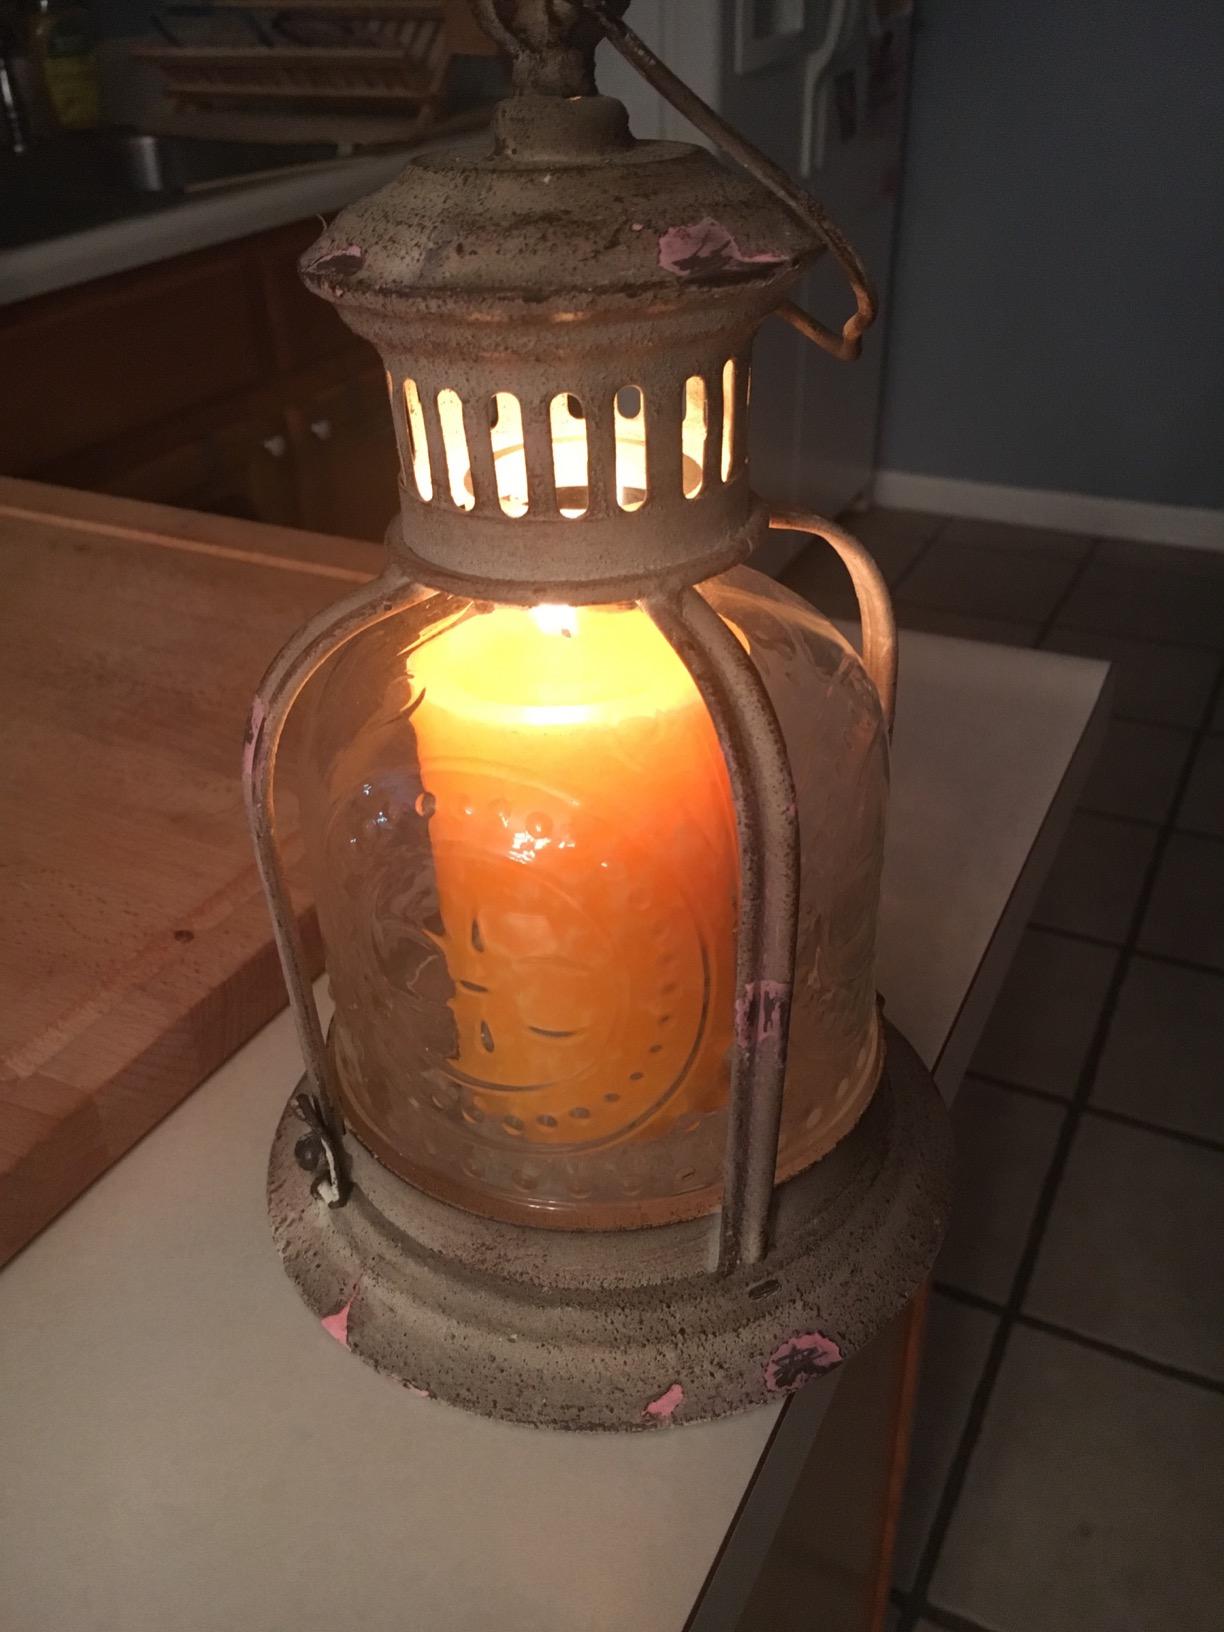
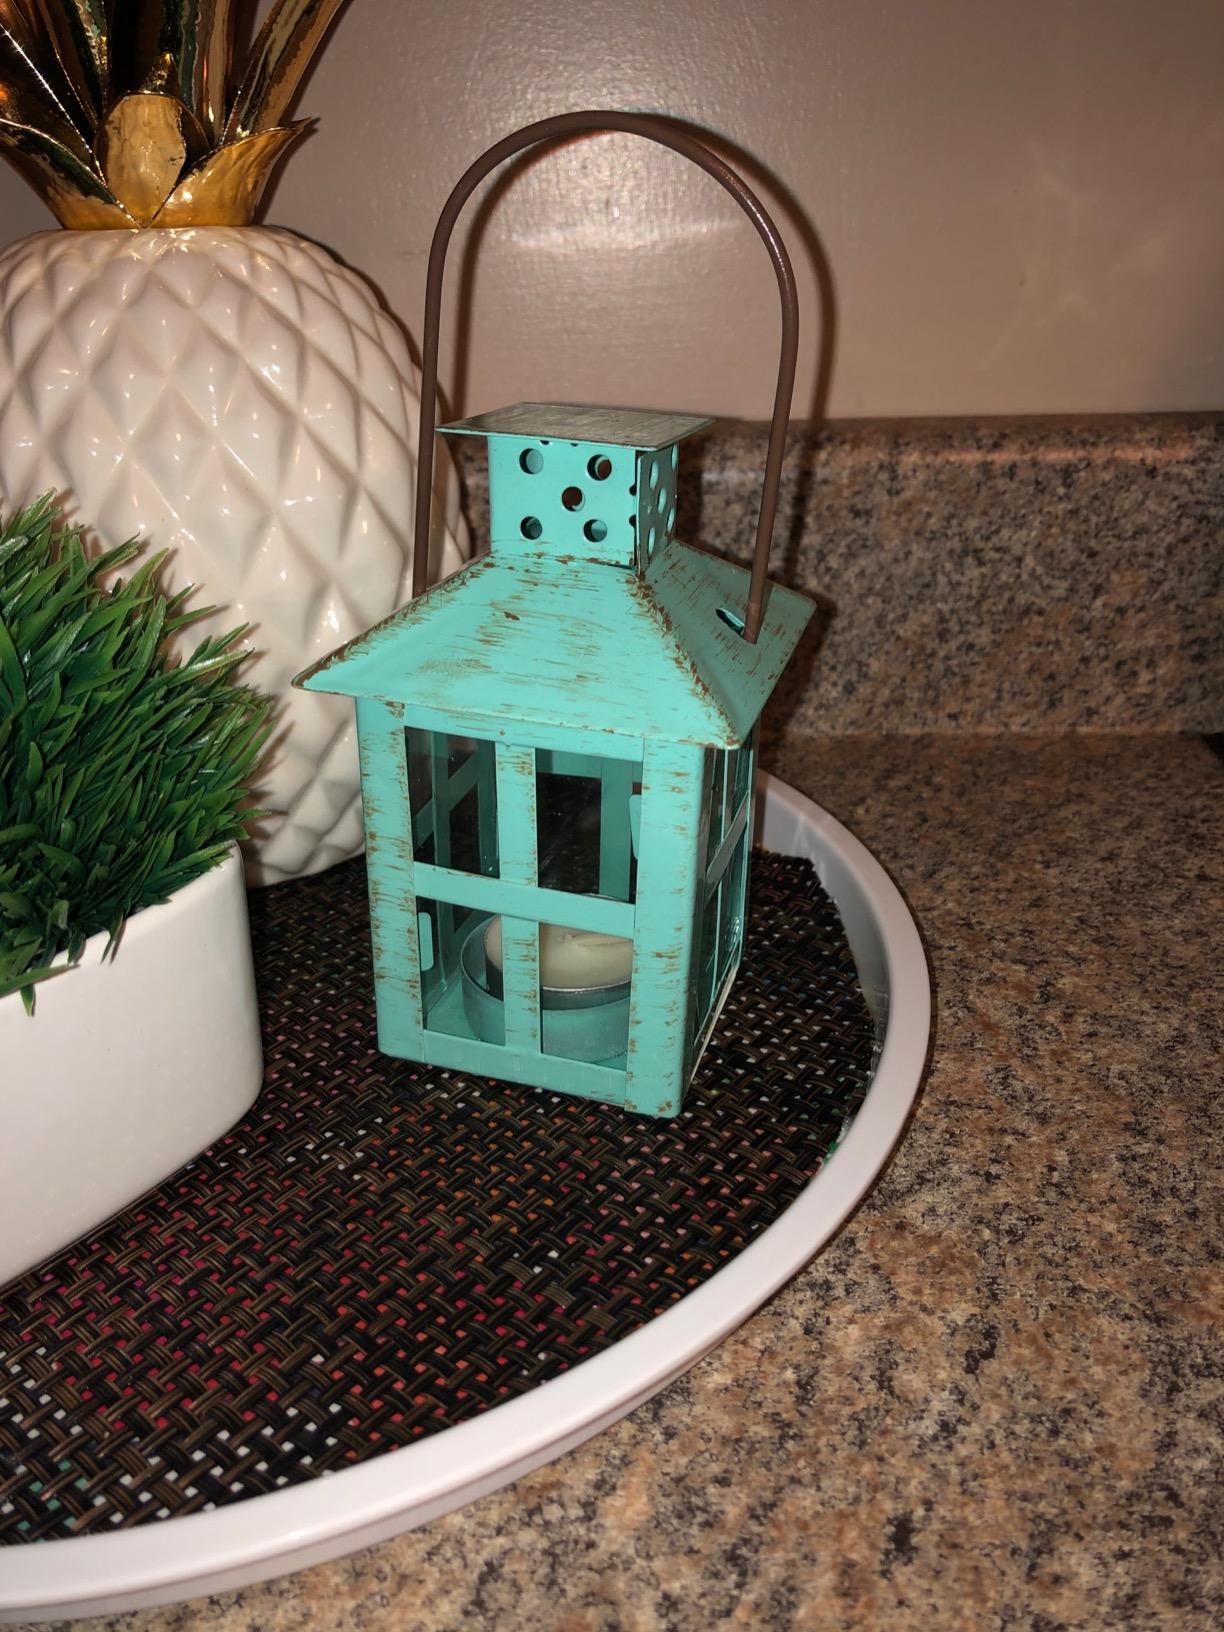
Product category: lantern
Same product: no